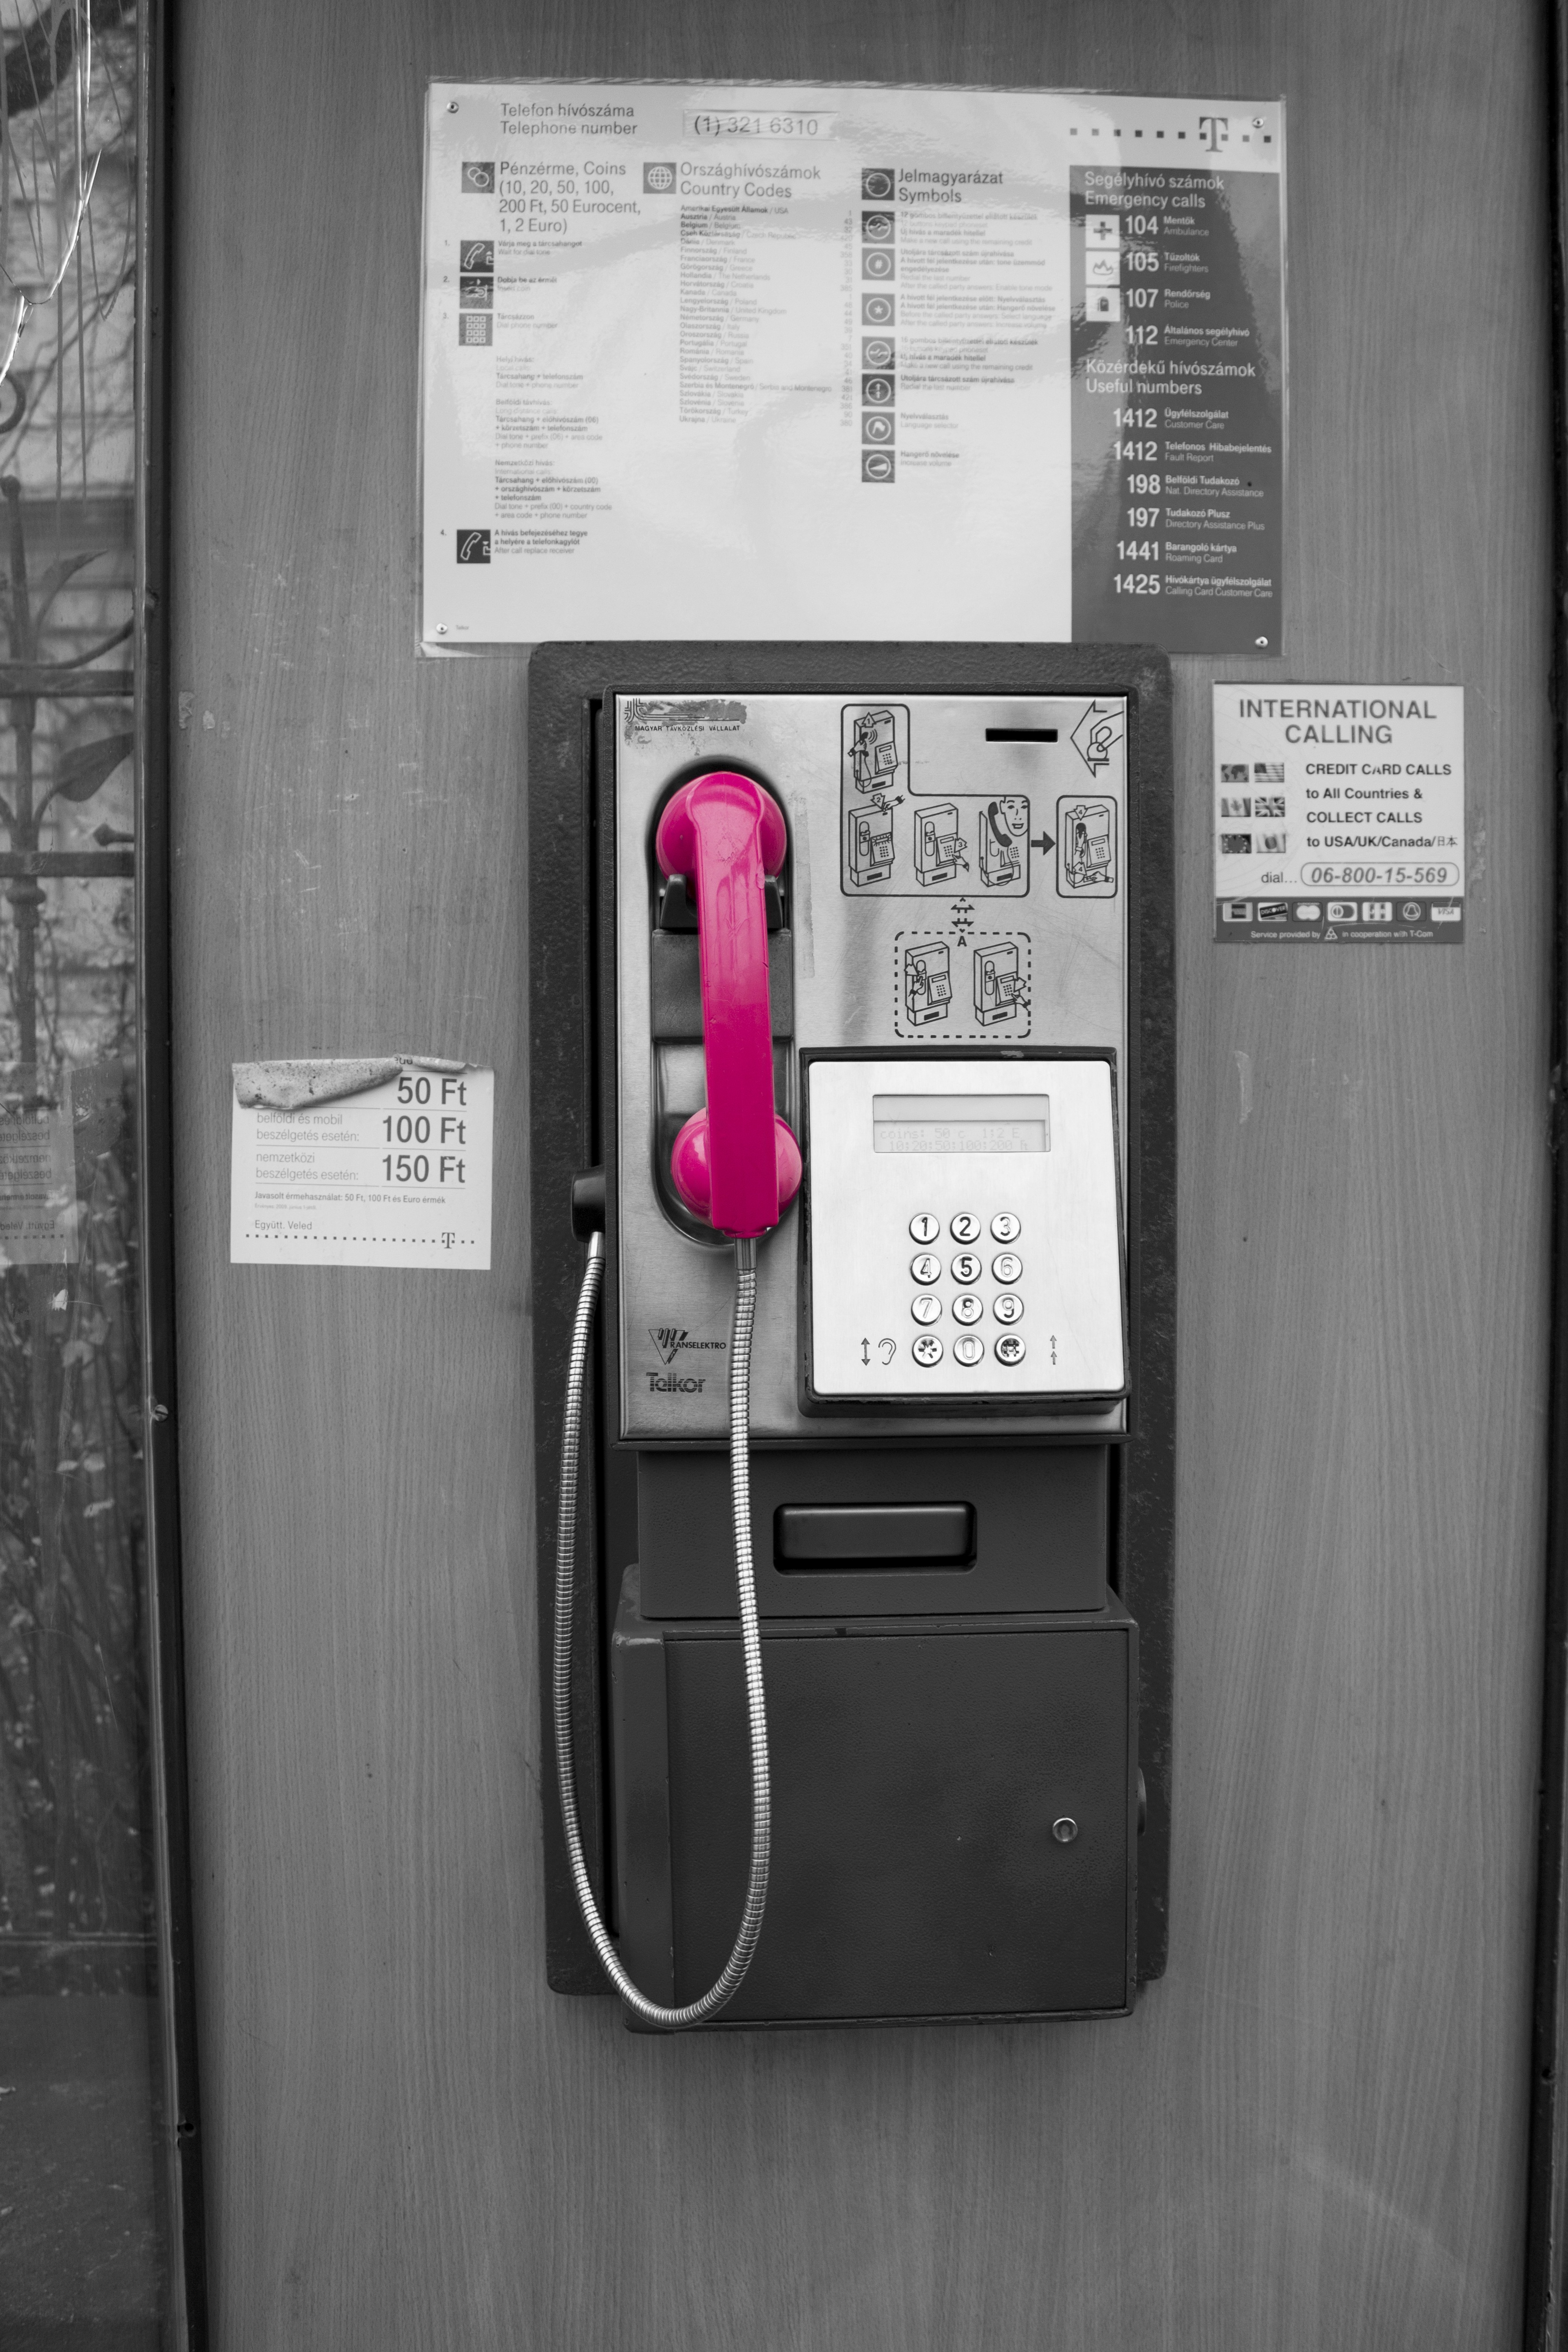
technology, white, vintage, retro, number, old, phone, color, telephone, communication, object, black, monochrome, pink, call, image, communicate